Sao Nang Hearn Kham

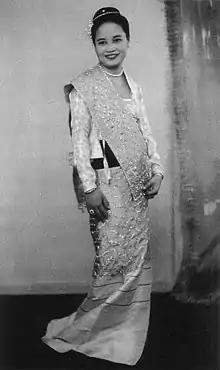
"Mahadevi Sao Nang" Hearn Kham in London at the wedding of Princess Elizabeth in 1947

Sao Nang Hearn Kham (26 May 1916 – 17 January 2003) was the Mahadevi of Yawnghwe one of the most important Shan States. Her husband Sao Shwe Thaik was the 23d and last Saopha of Yawnghwe and became the first President of Burma and she became the first First Lady of Myanmar.